Commander of the Department of the Air Force Office of Special Investigations

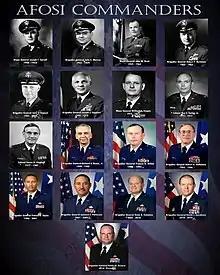
Commanders of the Office of Special Investigations

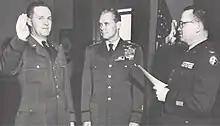
Brig. Gen. Joseph F. Carroll (left) being sworn in as OSI's first Commander, as Chief of Staff of the Air Force Hoyt S. Vandenberg (center) witnesses the swearing-in, ca. 1948.

The Commander of the Office of Special Investigations (OSI/CC) heads the Office of Special Investigations (OSI) and derives its independent criminal investigative authority directly from the Secretary of the Air Force. OSI is also a field operating agency under the administrative guidance and oversight of the Inspector General of the Department of the Air Force.